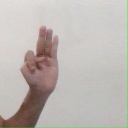
अक्षर: भ